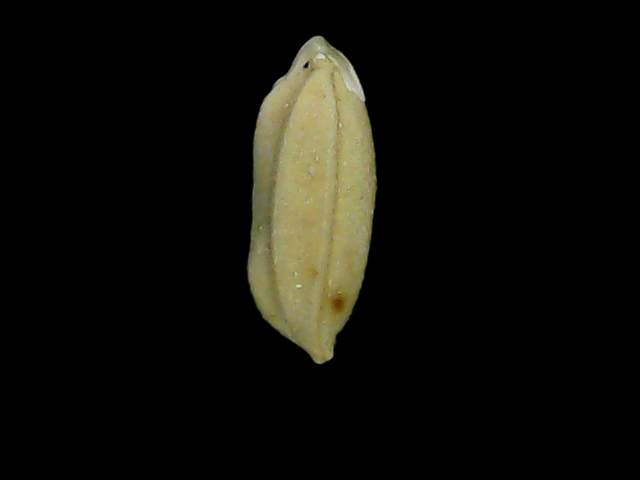
Rice variety: Bd76